Camden State Park

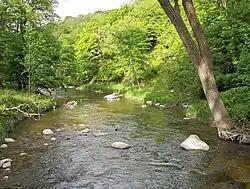
The Redwood River as viewed downstream from a road bridge in the park

Camden State Park is a state park on the Redwood River in southwestern Minnesota near Marshall. It is used for picnics, camping, hiking, and other outdoor recreation.